Sauber C32

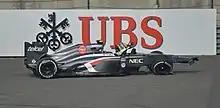
Esteban Gutiérrez exiting his stranded car at the 2013 Chinese Grand Prix

In the fifth race of the year, the Spanish Grand Prix, both drivers progressed into Q2. Hülkenberg started from 15th on the grid and finished in the same position, while Gutiérrez qualified 16th, but a penalty demoted him to 19th on the grid and he finished the race in eleventh place, but the Mexican recorded the fastest lap with a time of 1:26.217 and a speed average of 194.370 km/h (120.776 mph).